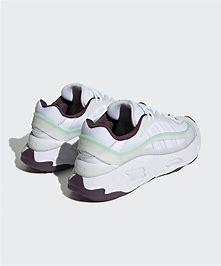
Brand: Adidas
Model: Oznova